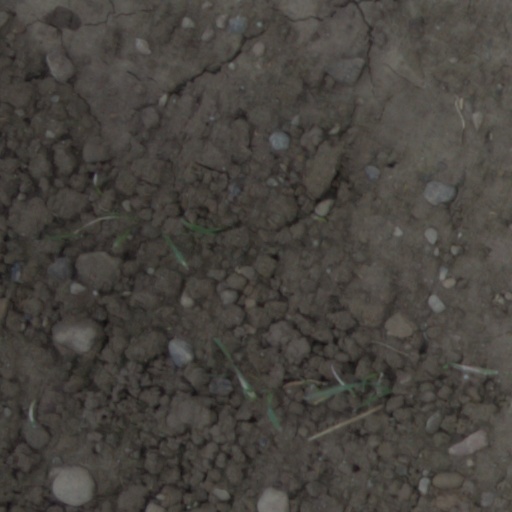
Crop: wheat